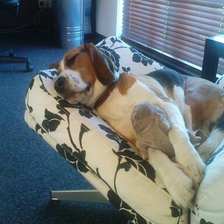
Species: dog
Breed: beagle